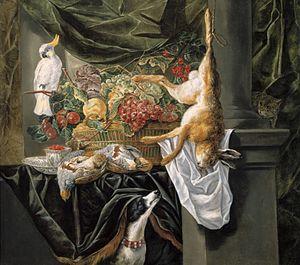
Joannes Hermans, aussi appelé Monsú Aurora, né à Anvers vers 1630 et mort vers 1677, est un peintre flamand de natures mortes qui a travaillé en Italie et à Anvers où il a contribué au développement de la nature morte baroque.